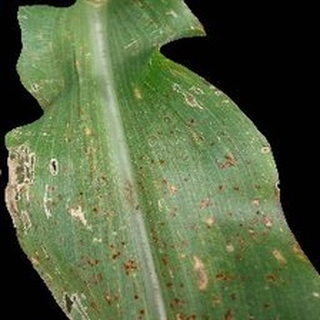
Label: corn_common_rust